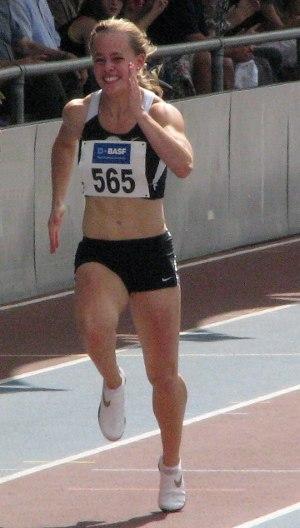
Leena Günther est une athlète allemande, spécialiste des épreuves de sprint.